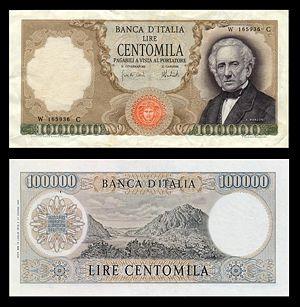
Trento Cionini, né le 23 avril 1919 à Urbania et mort le 30 novembre 2005 à Rome, est un graveur italien.
Le 100 000 lires Manzoni est un billet de banque italien mis en circulation en 1967. Il est le premier billet d'une valeur de 100 000 lires émis par la Banque d'Italie.